Arrest of Sheikh Mujibur Rahman

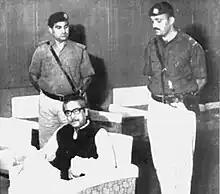
Arrested Sheikh Mujibur Rahman at Karachi International Airport in April 1971

At 01:30 on 26 March 1971 (UTC+6), Sheikh Mujibur Rahman, the president of the All-Pakistan Awami League (AL) and the newly premier-elect in the 1970 Pakistani general election, was arrested by the Pakistan Army's Special Service Group from his private residence in Dacca, East Pakistan, Pakistan (present-day Bangladesh). The arrest operation was codenamed Operation Big Bird and occurred with Operation Searchlight. Following his arrest, Mujib was sent to Jail in Lyallpur, and in 2 August, it was announced that he would be tried in a military tribunal behind closed doors. The tribunal brought charges of treason against him.